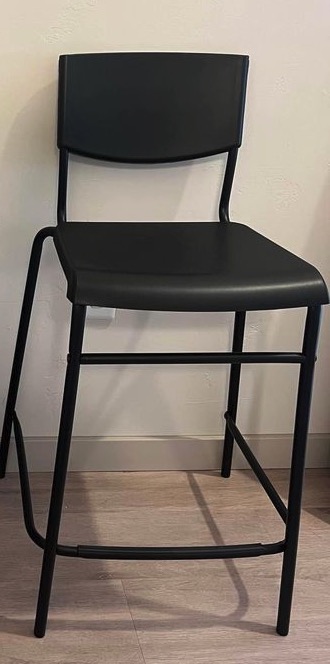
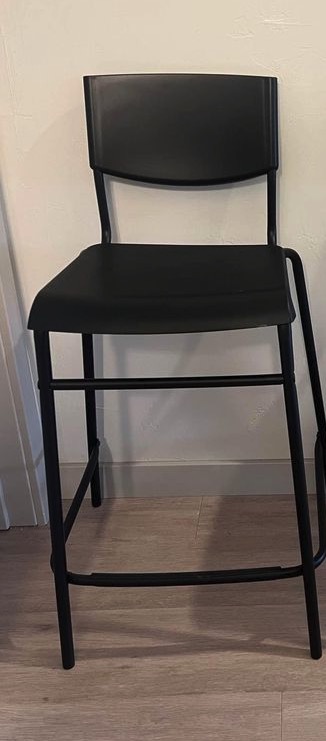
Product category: stool
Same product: yes